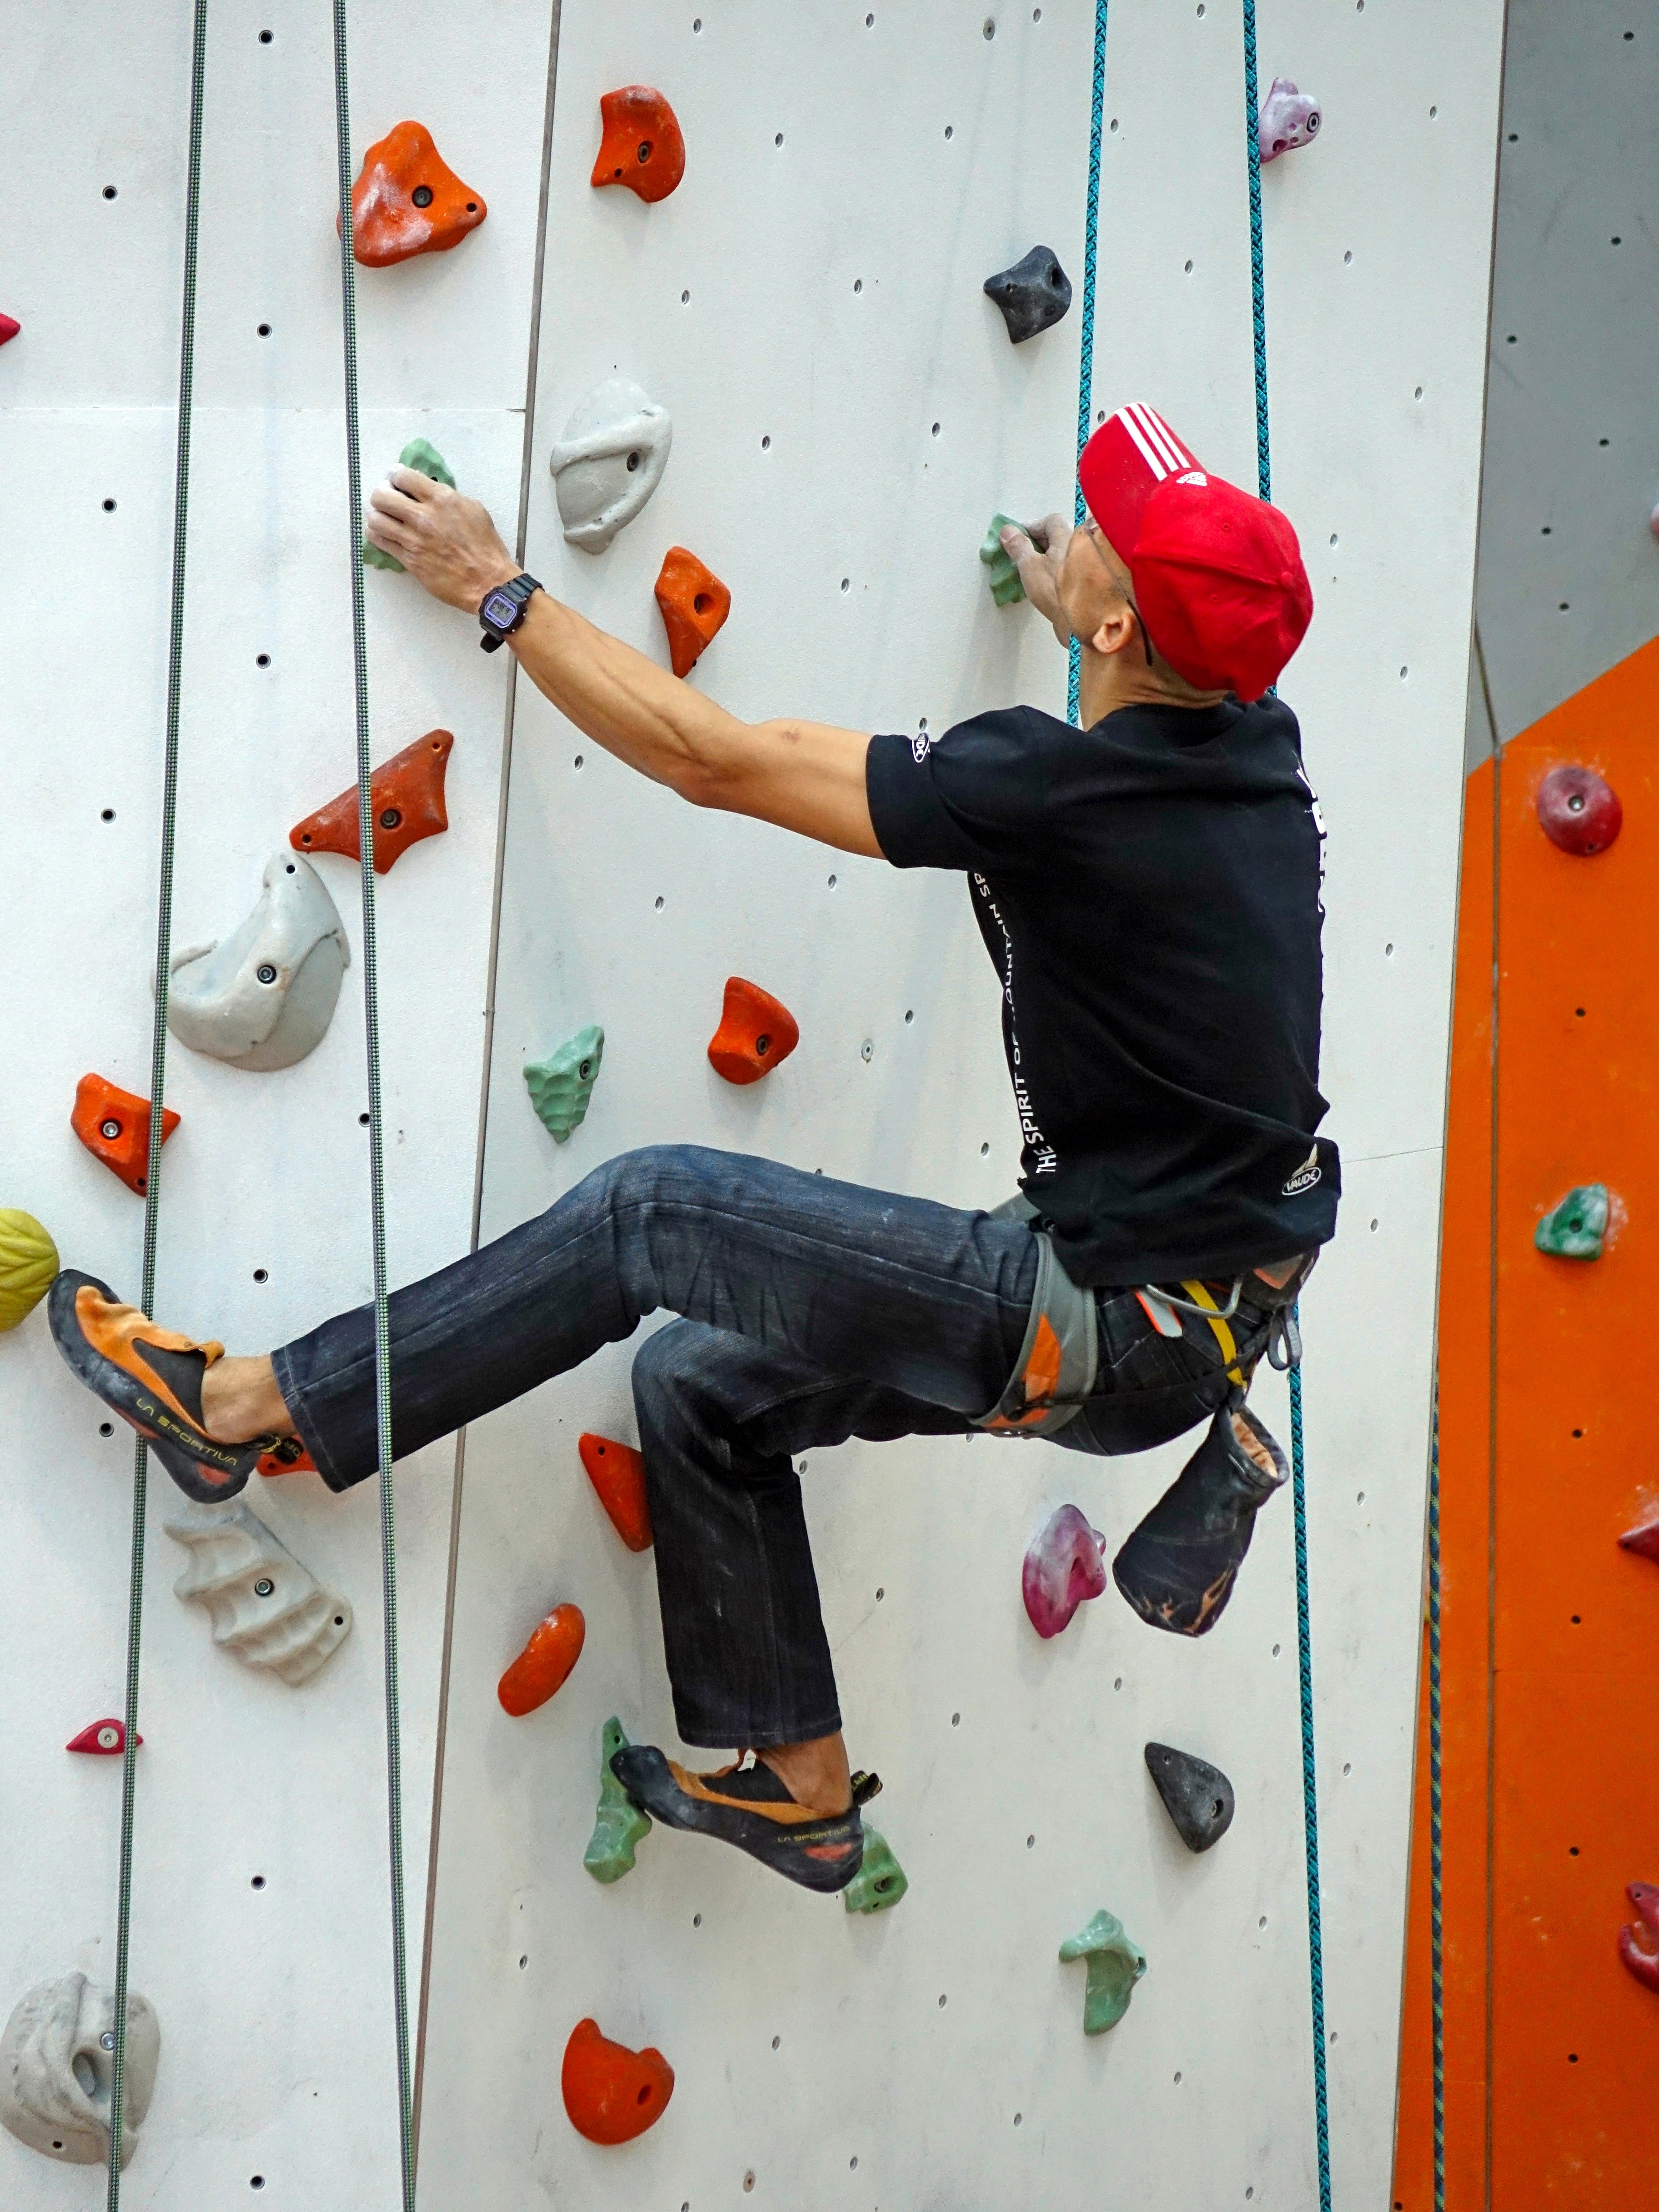
rock, rope, sport, adventure, wall, recreation, equipment, training, climbing, rock climbing, extreme, activity, indoors, sports, bodybuilding, strength, concentration, rappelling, outdoor recreation, individual sports, sport climbing